Richard Enraght

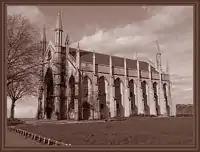
Holy Trinity Church, Bordesley

While serving under Fr. Wagner and sharing his Anglo-Catholic views, Fr. Enraght wrote the pamphlet "Who are True Churchmen and Who are Conspirators?". It was distributed nationally. In "The Last Settlement of English Reformation in 1662", he stated that he had proved that the English Church was both Catholic and Reformed.